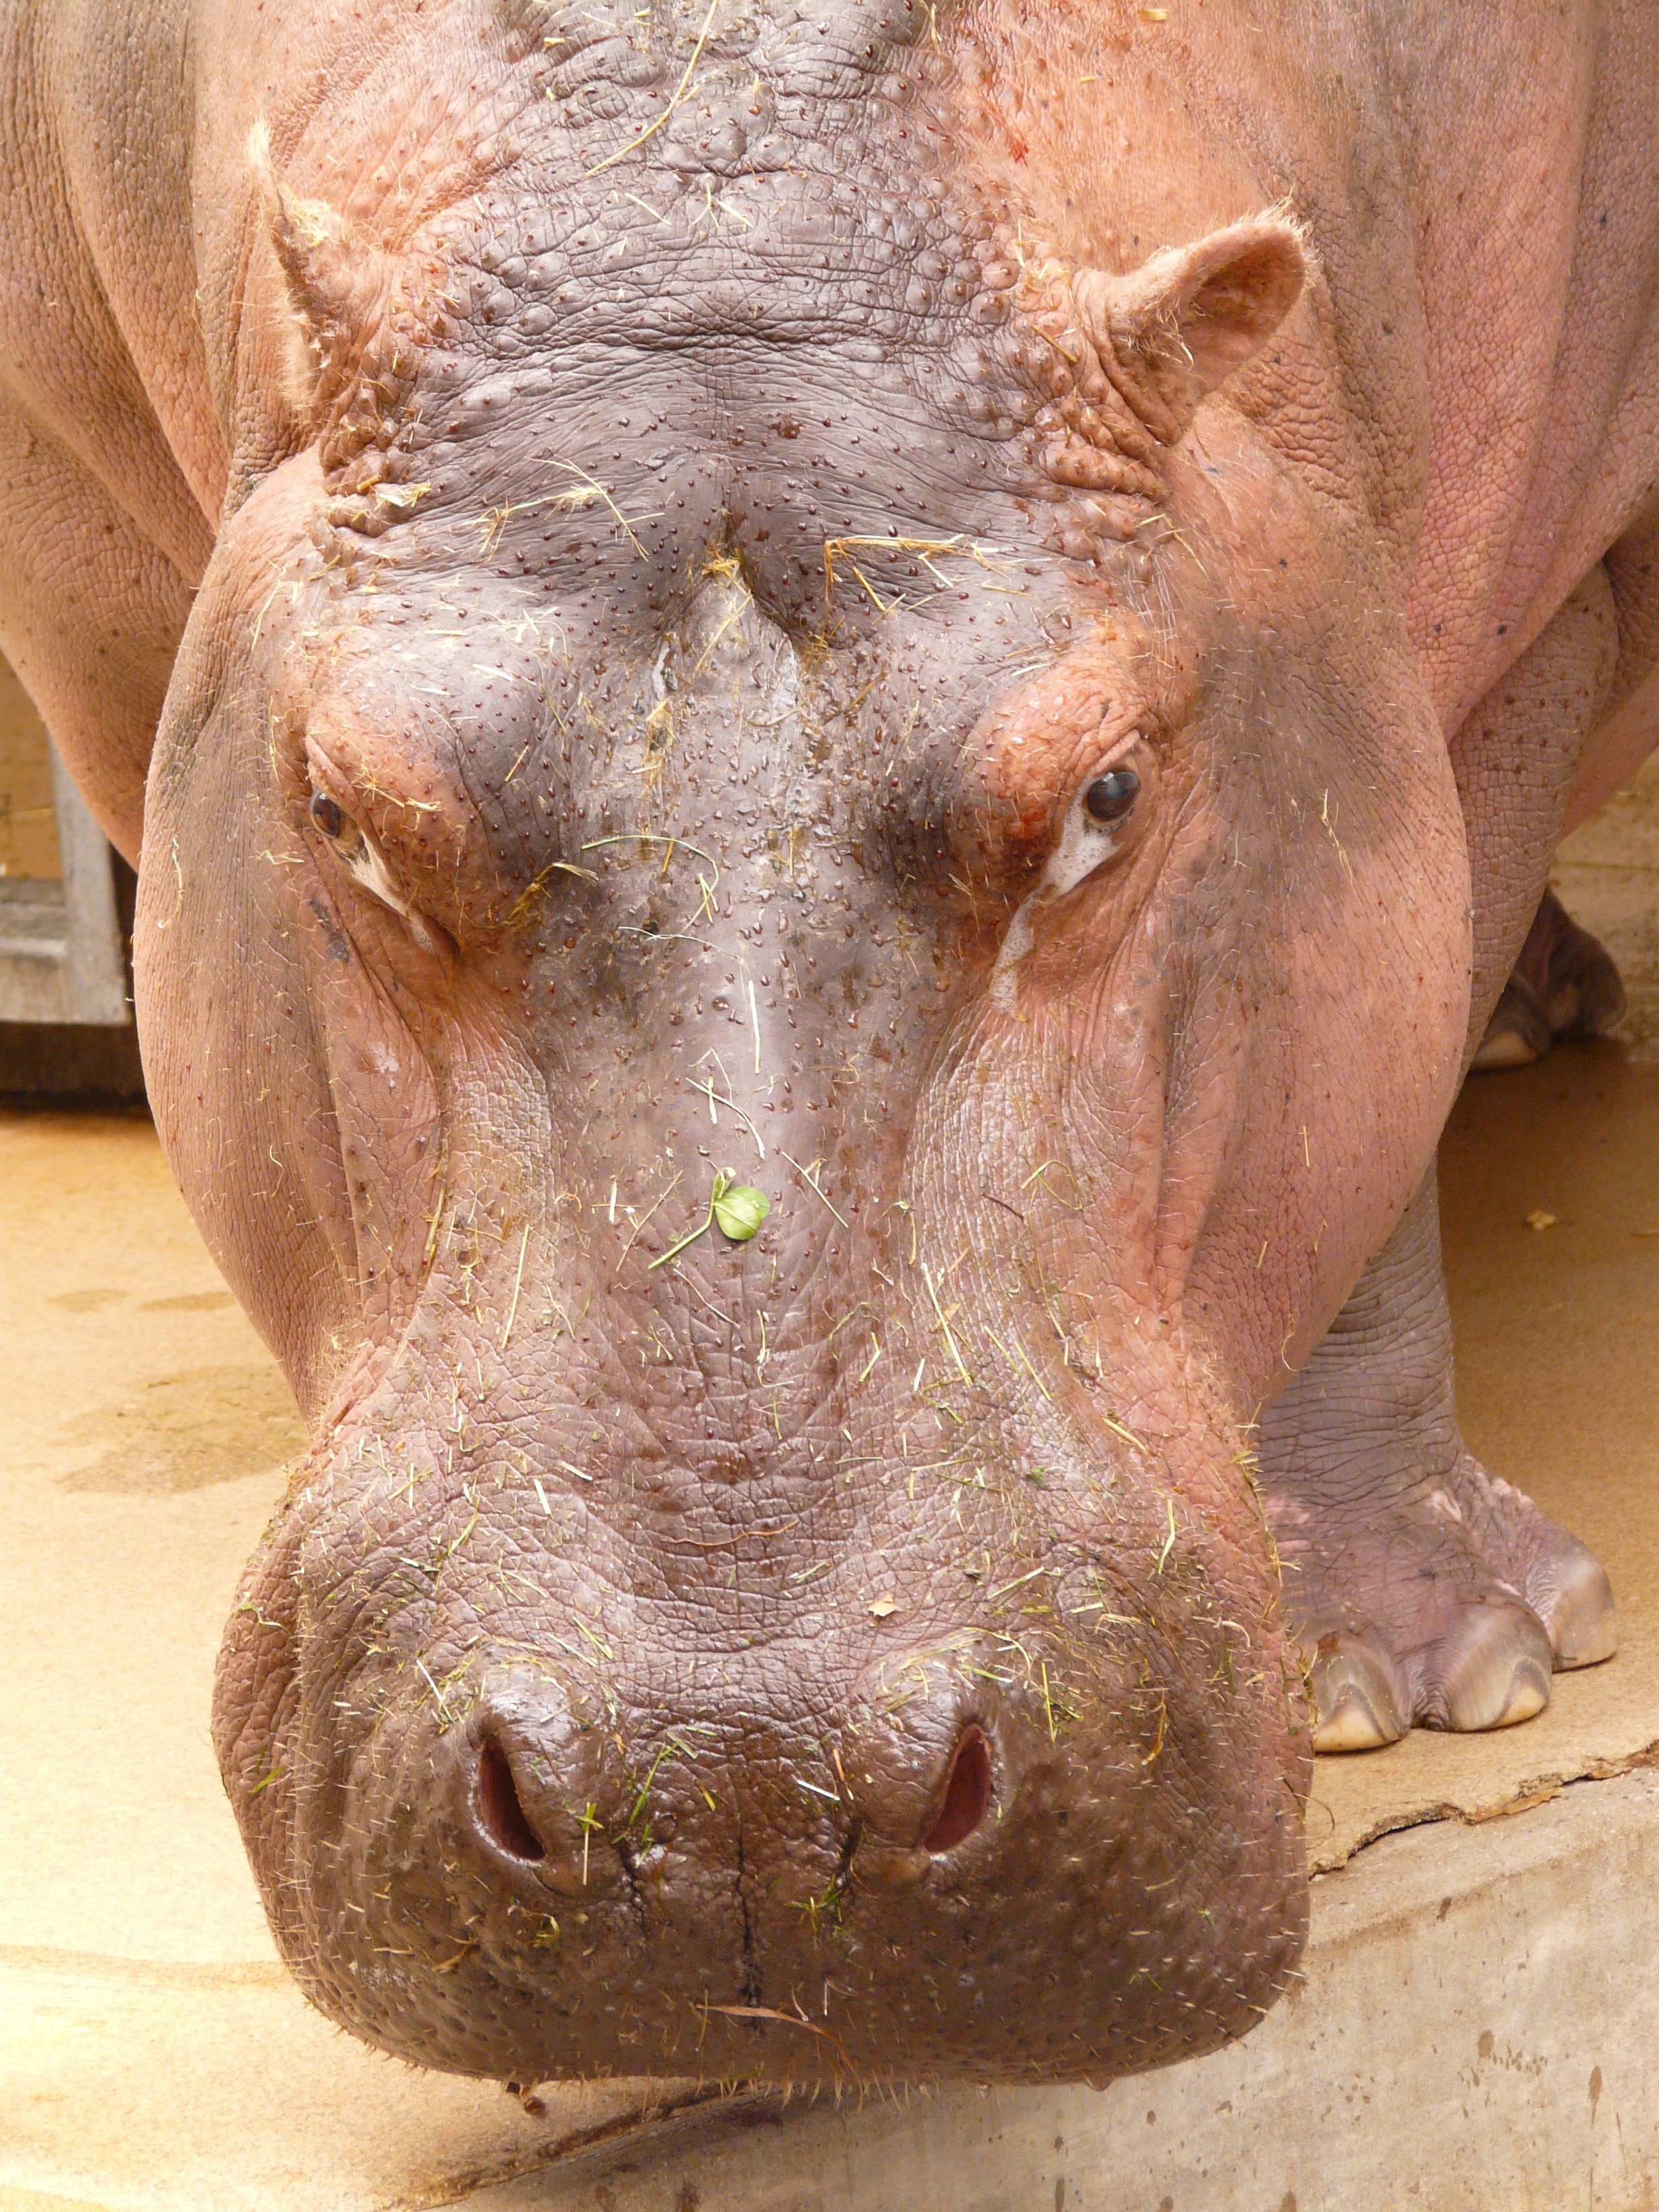
water, view, swim, africa, mammal, fauna, rhinoceros, eye, head, skin, vertebrate, pig, large, massive, huge, hard, grim, paarhufer, hippopotamus, hippo, evil, obese, domestic pig, pig like mammal